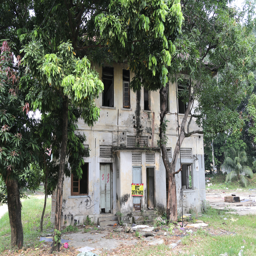
find a spooky old abandoned building